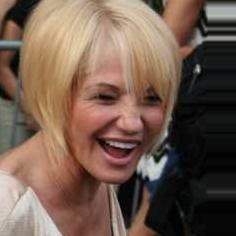
Age: 52